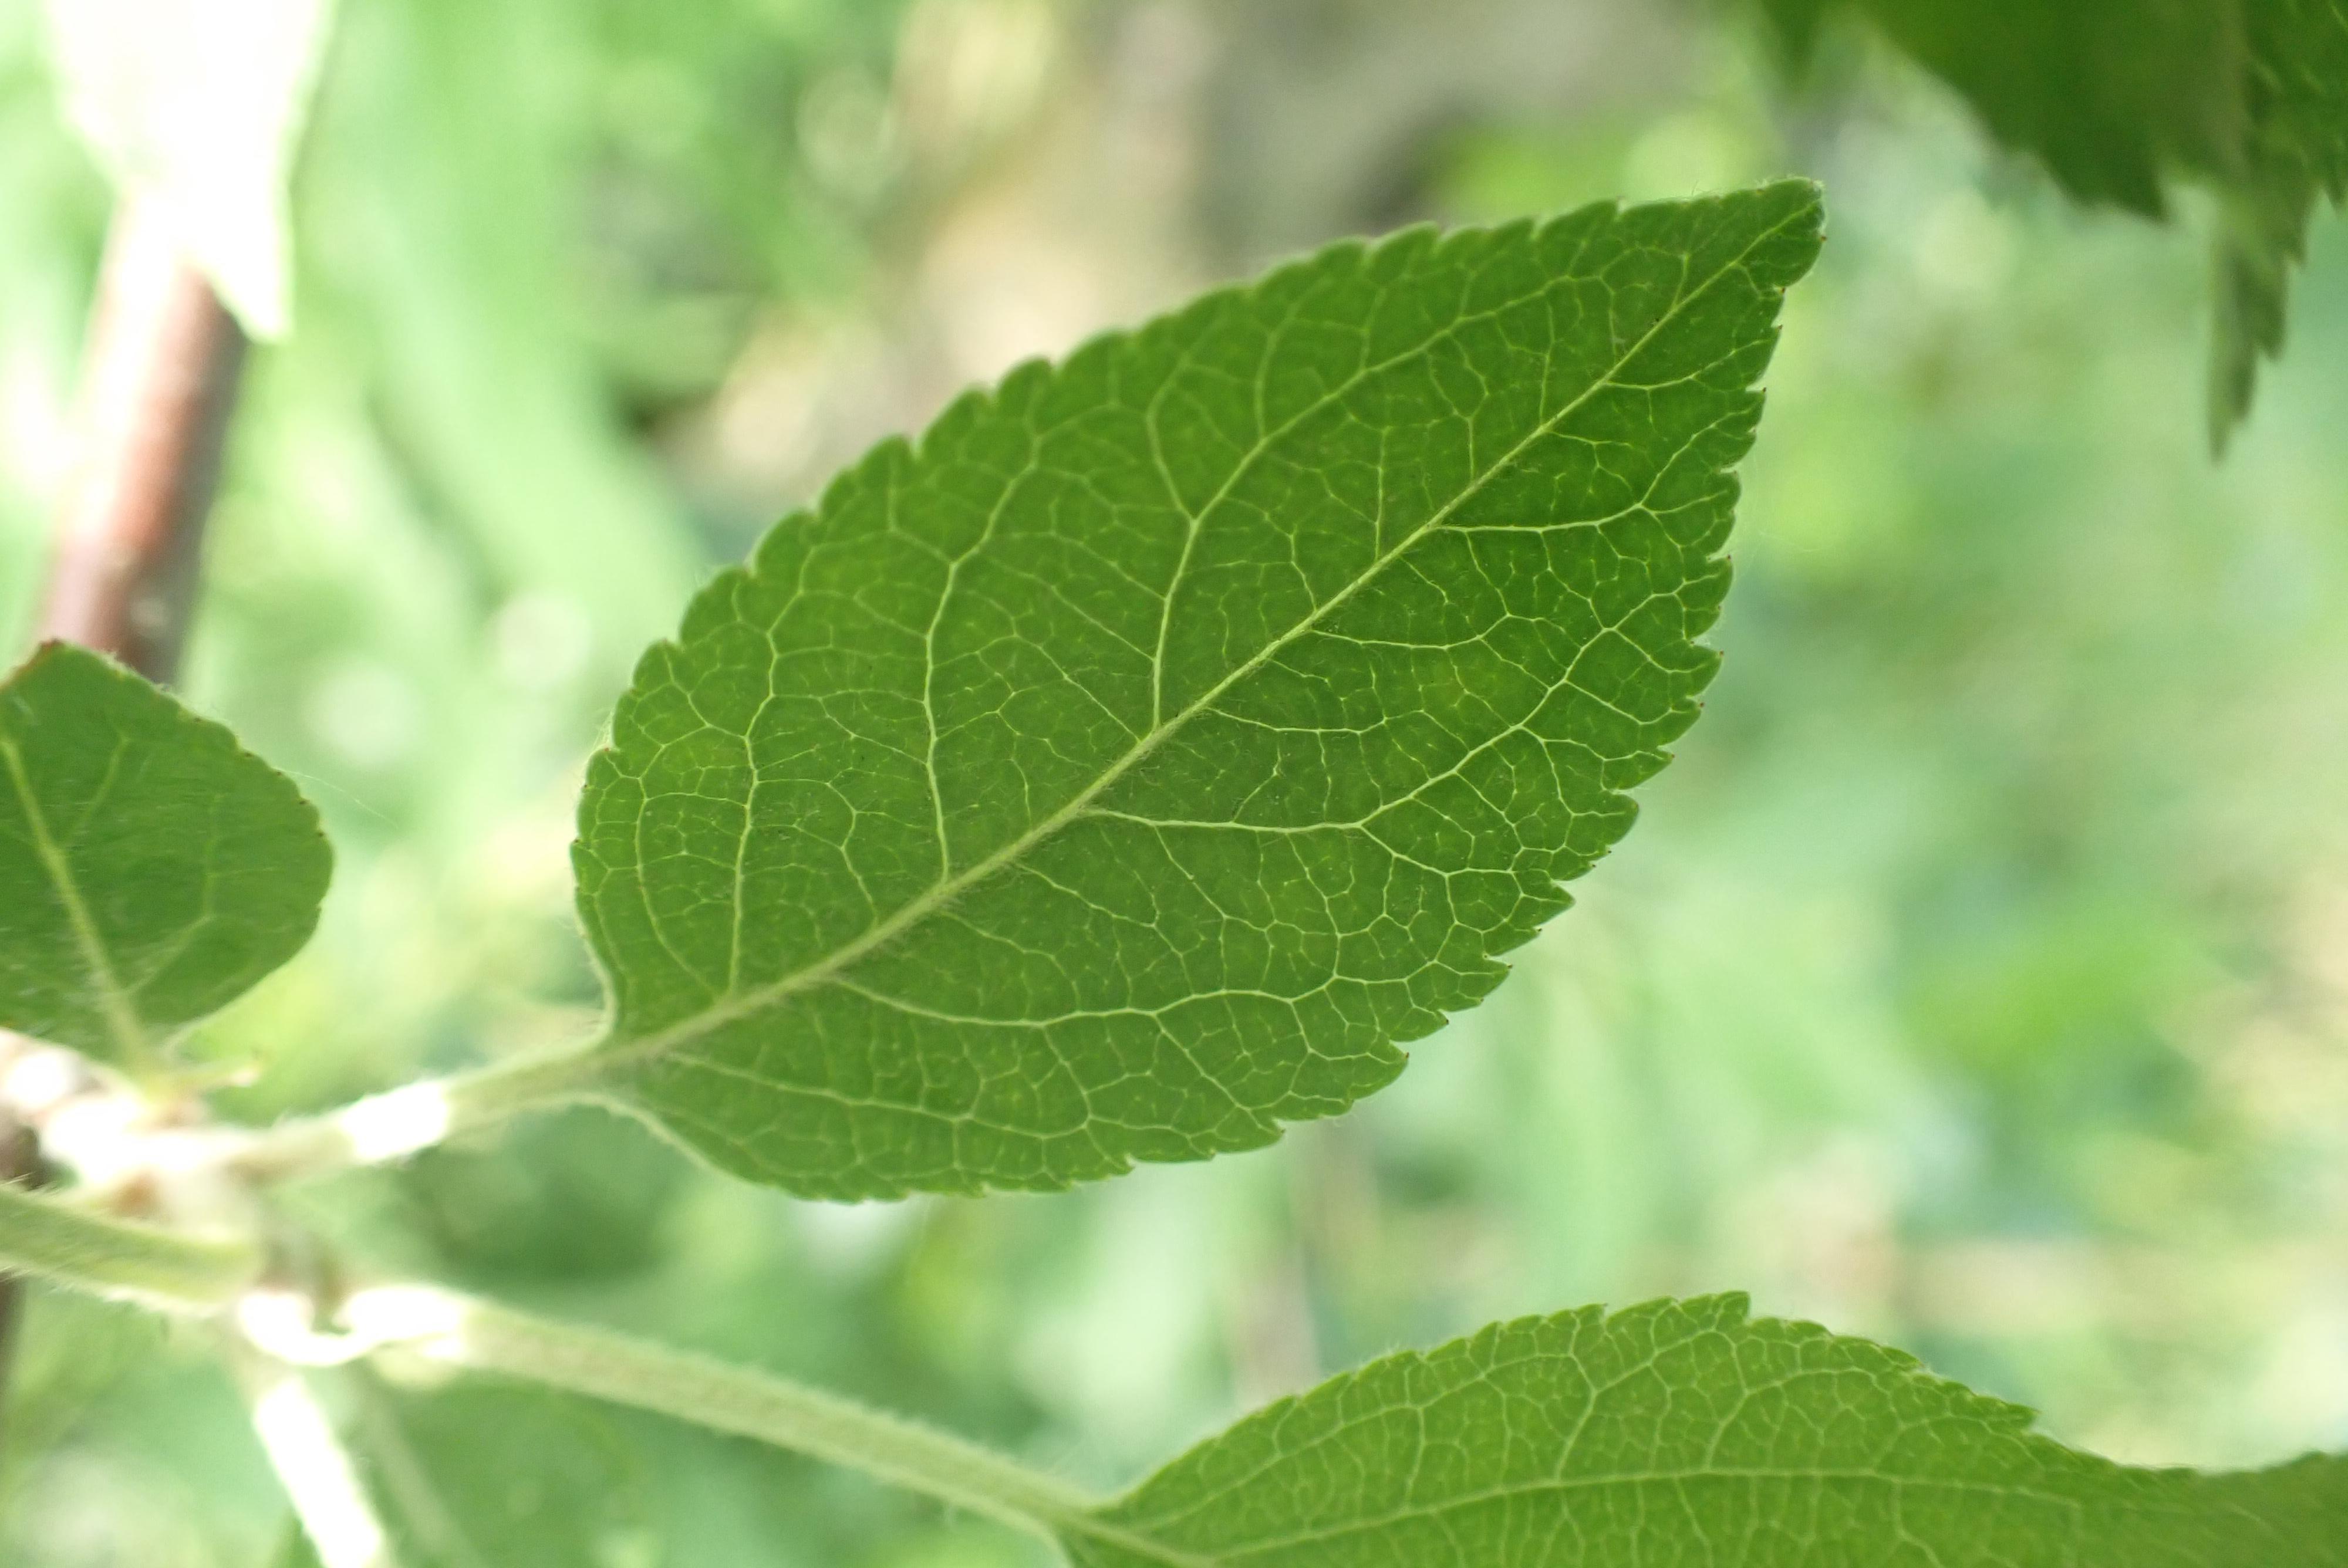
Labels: healthy